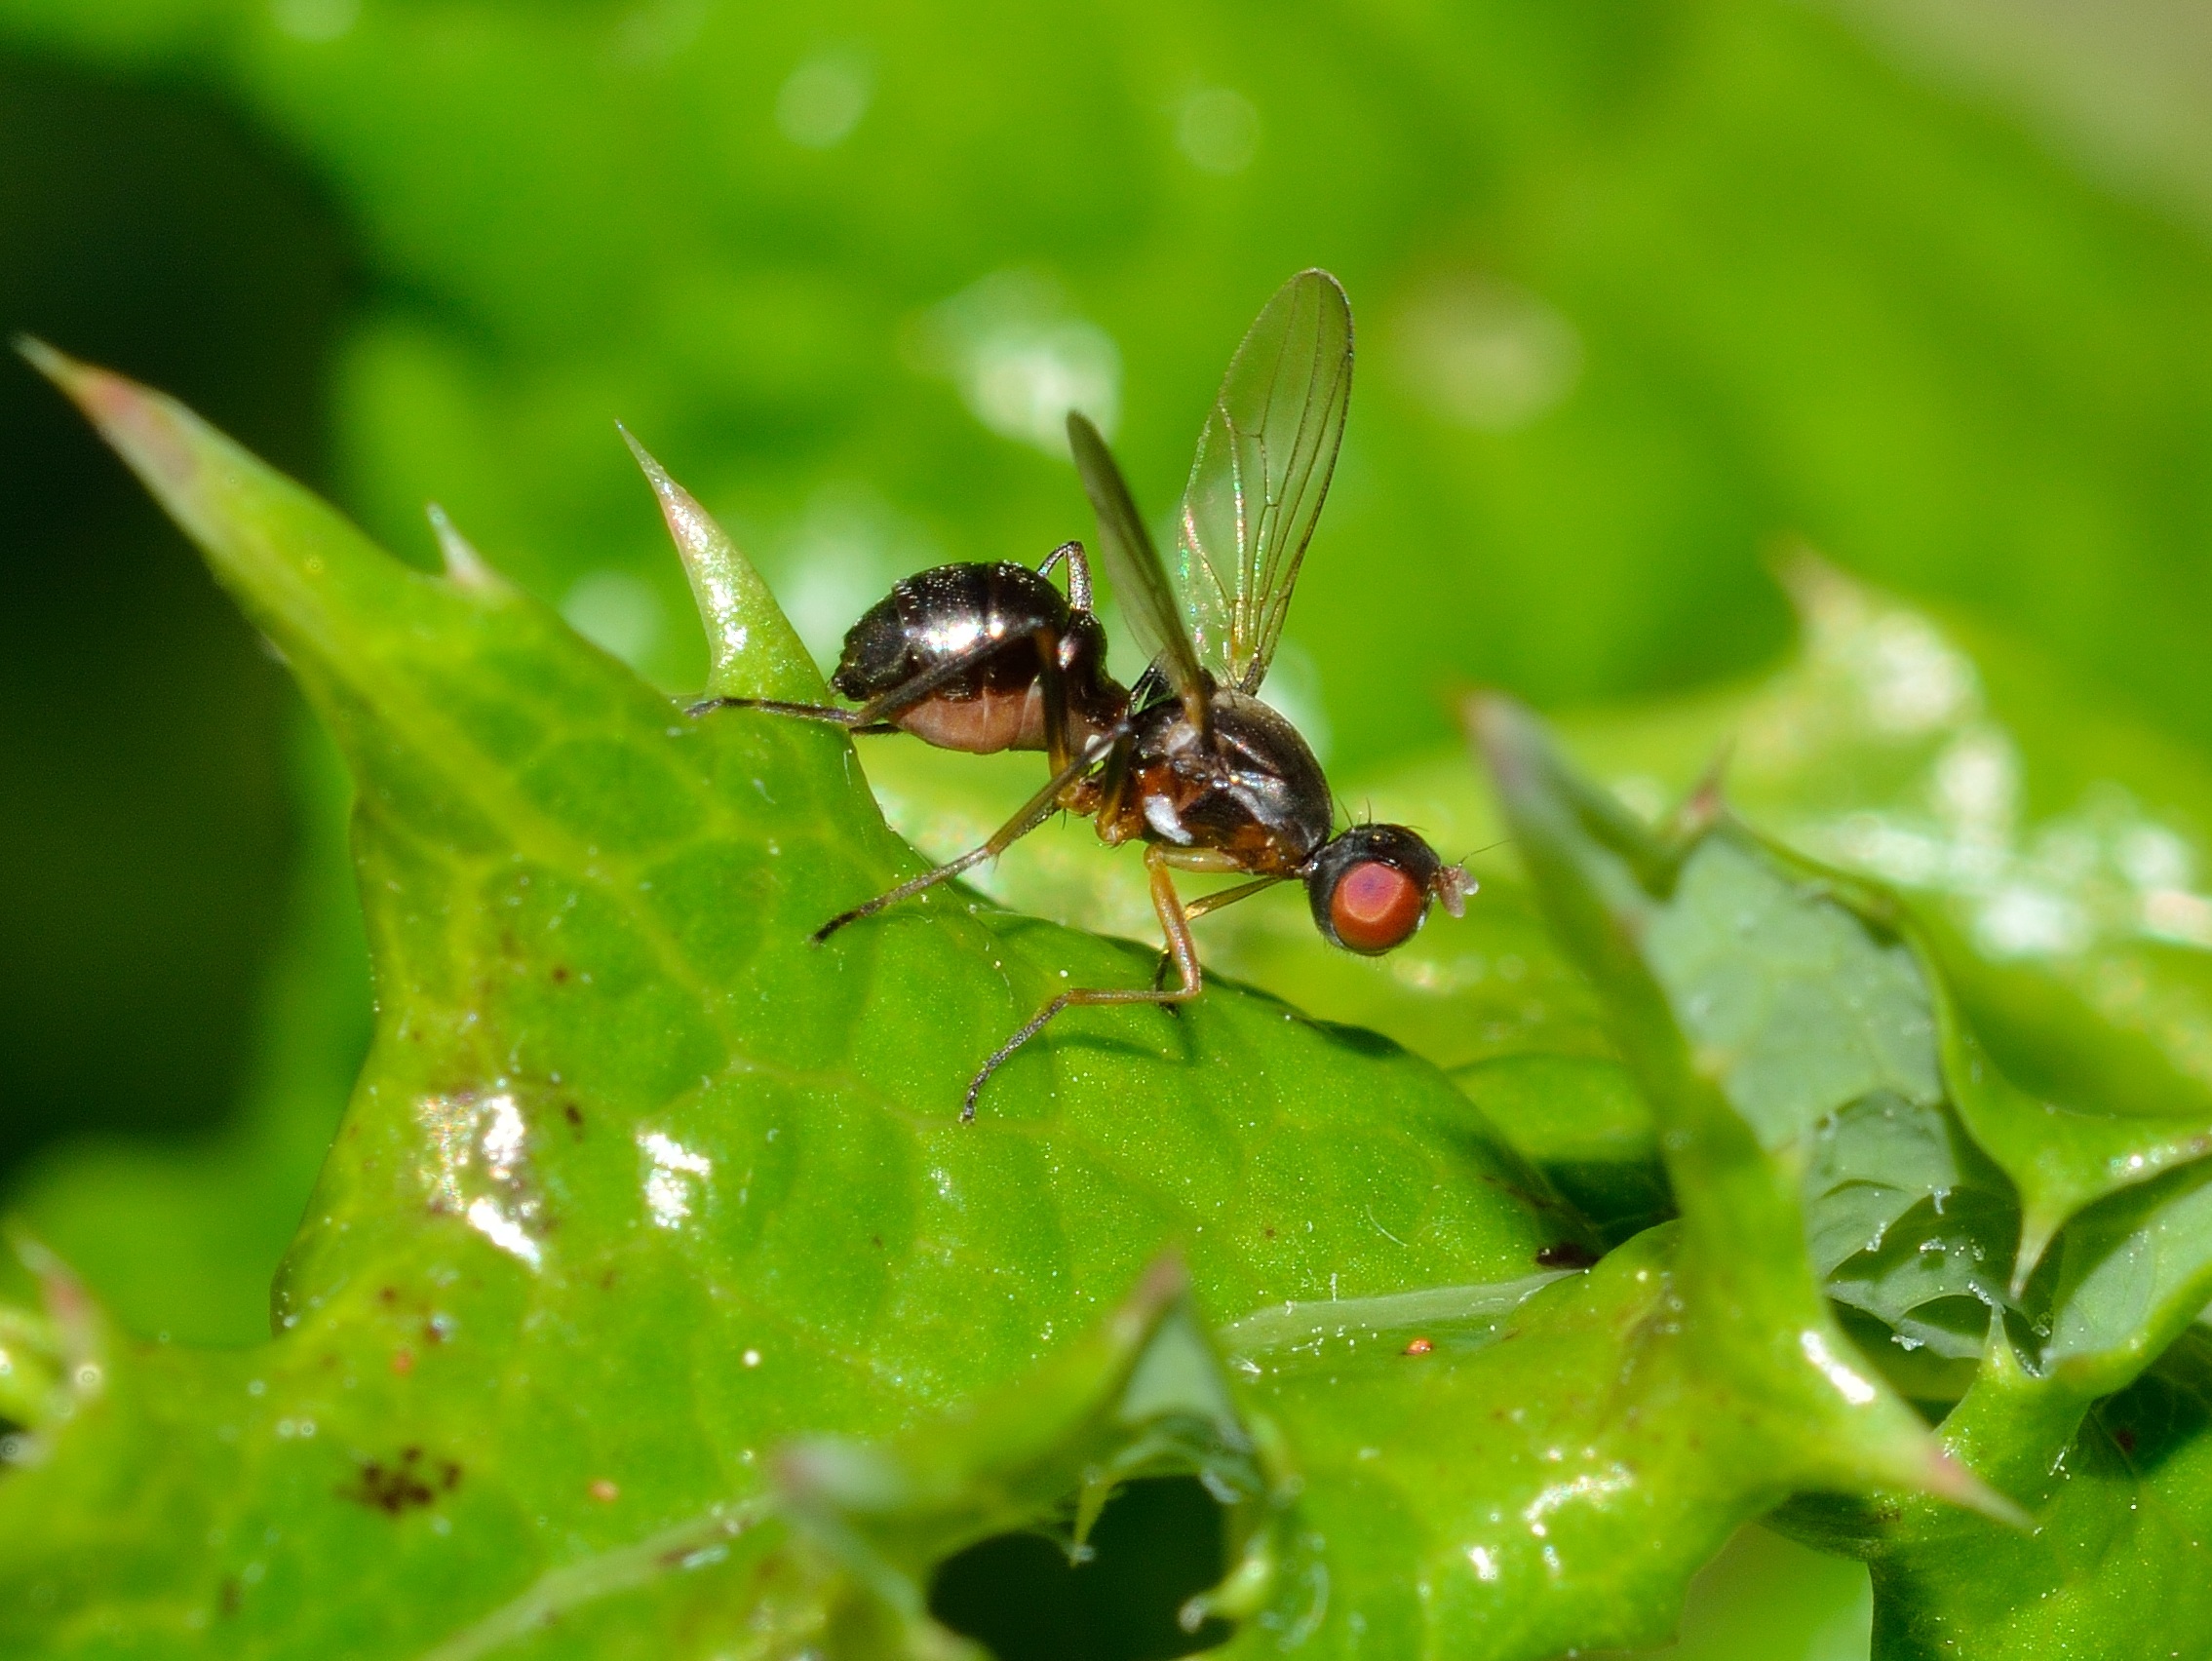
nature, photography, flower, fly, green, insect, fauna, invertebrate, close up, insects, ant, pest, nectar, diptera, macro photography, leaf beetle, membrane winged insect, sepsis